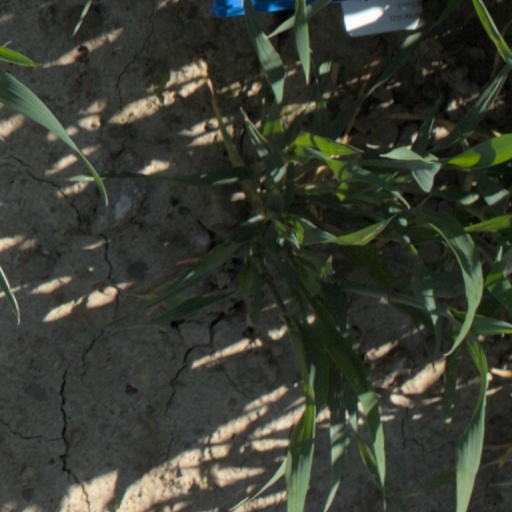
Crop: wheat